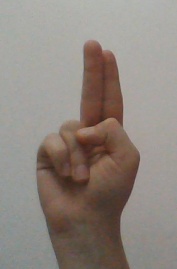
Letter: taa